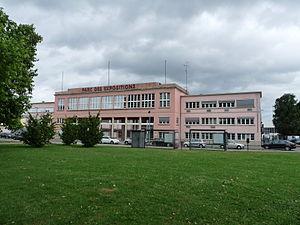
Parc des Expositions (Strasbourg, Wacken)
Le Wacken [vakən] est un quartier de Strasbourg situé au nord du centre ville. Il est délimité par l'Ill au nord-est, l'avenue Herrenschmidt à l'ouest, la place de Bordeaux au sud et est traversé par l'Aar et le canal de la Marne au Rhin.
La Foire européenne est une manifestation commerciale qui se tient chaque année en septembre au Parc des expositions de Strasbourg en France et qui offre aux visiteurs une grande variété de produits de consommation, ainsi que des animations tout au long de la journée. La première foire a eu lieu au mois de septembre 1932.